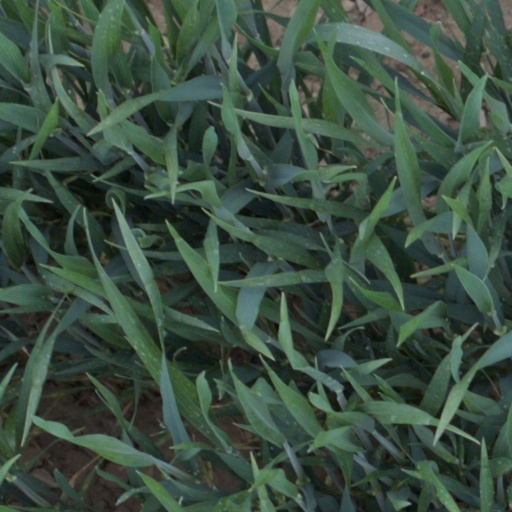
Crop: wheat